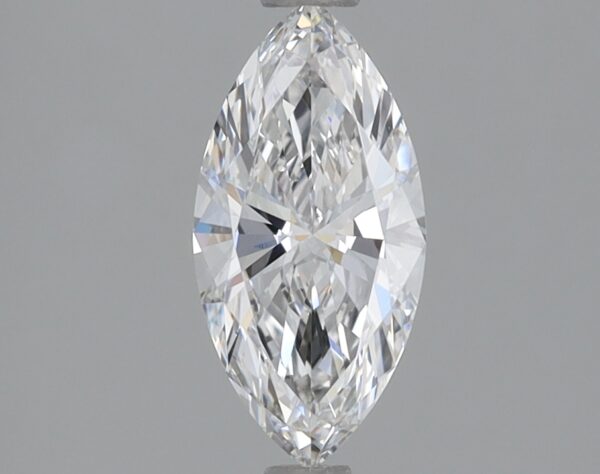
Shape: marquise
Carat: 0.73
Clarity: VS1
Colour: E
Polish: EX
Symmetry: EX
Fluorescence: NONE
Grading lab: IGI
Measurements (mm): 9.84 x 4.83 x 2.78